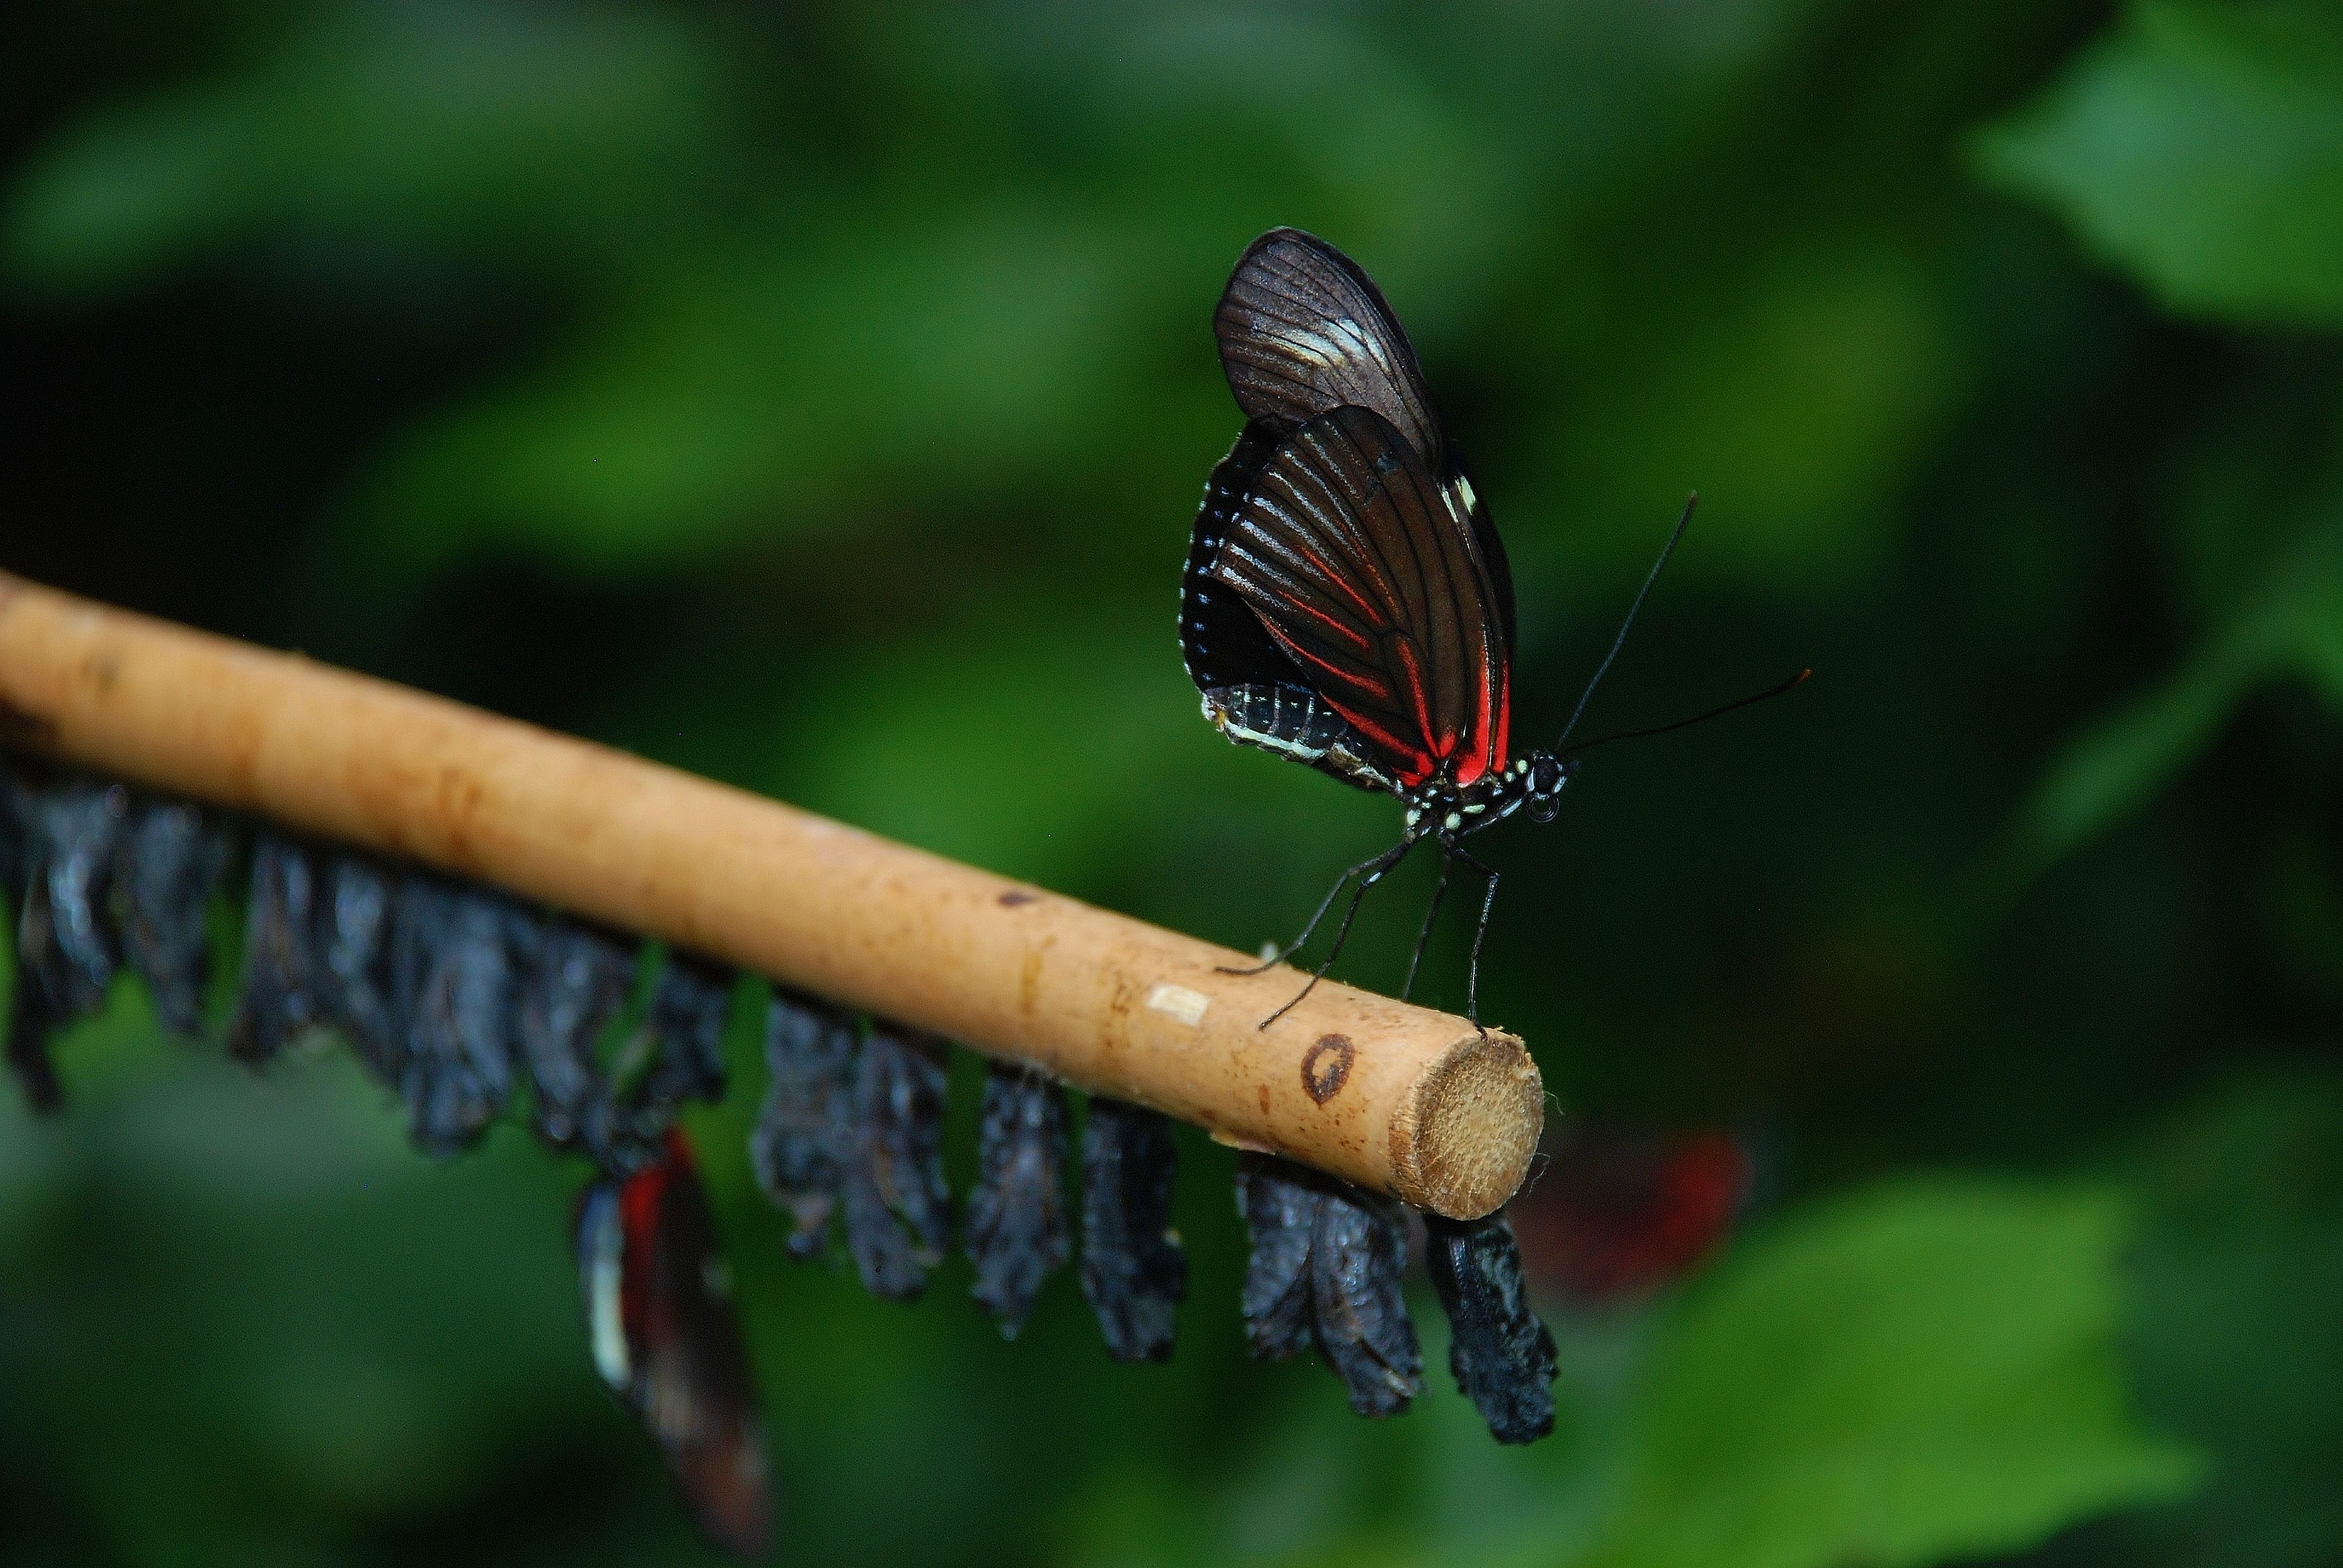
nature, branch, wing, leaf, flower, animal, wildlife, green, insect, butterfly, black, fauna, invertebrate, close up, free photos, wings, macro photography, arthropod, pollinator, plant stem, moths and butterflies, papilio rumanzovia